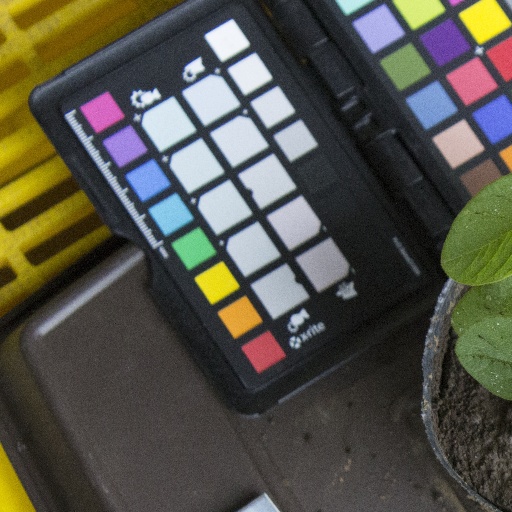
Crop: soybean